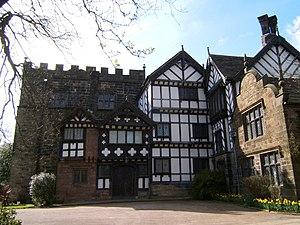
Cette liste des musées du Lancashire, Angleterre contient des musées qui sont définis dans ce contexte comme des institutions qui recueillent et soignent des objets d'intérêt culturel, artistique, scientifique ou historique. leurs collections ou expositions connexes disponibles pour la consultation publique. Sont également inclus les galeries d'art à but non lucratif et les galeries d'art universitaires. Les musées virtuels ne sont pas inclus.